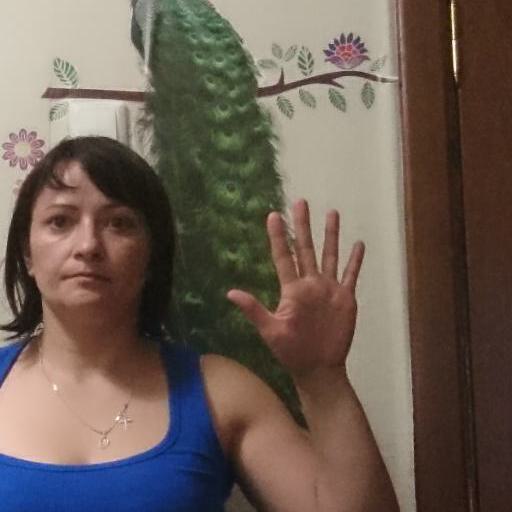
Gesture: palm